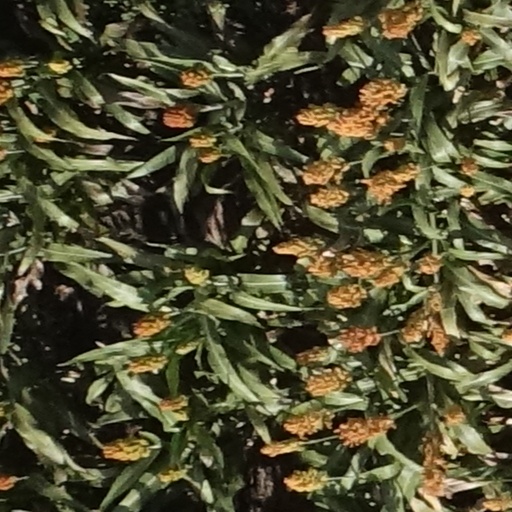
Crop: sorghum